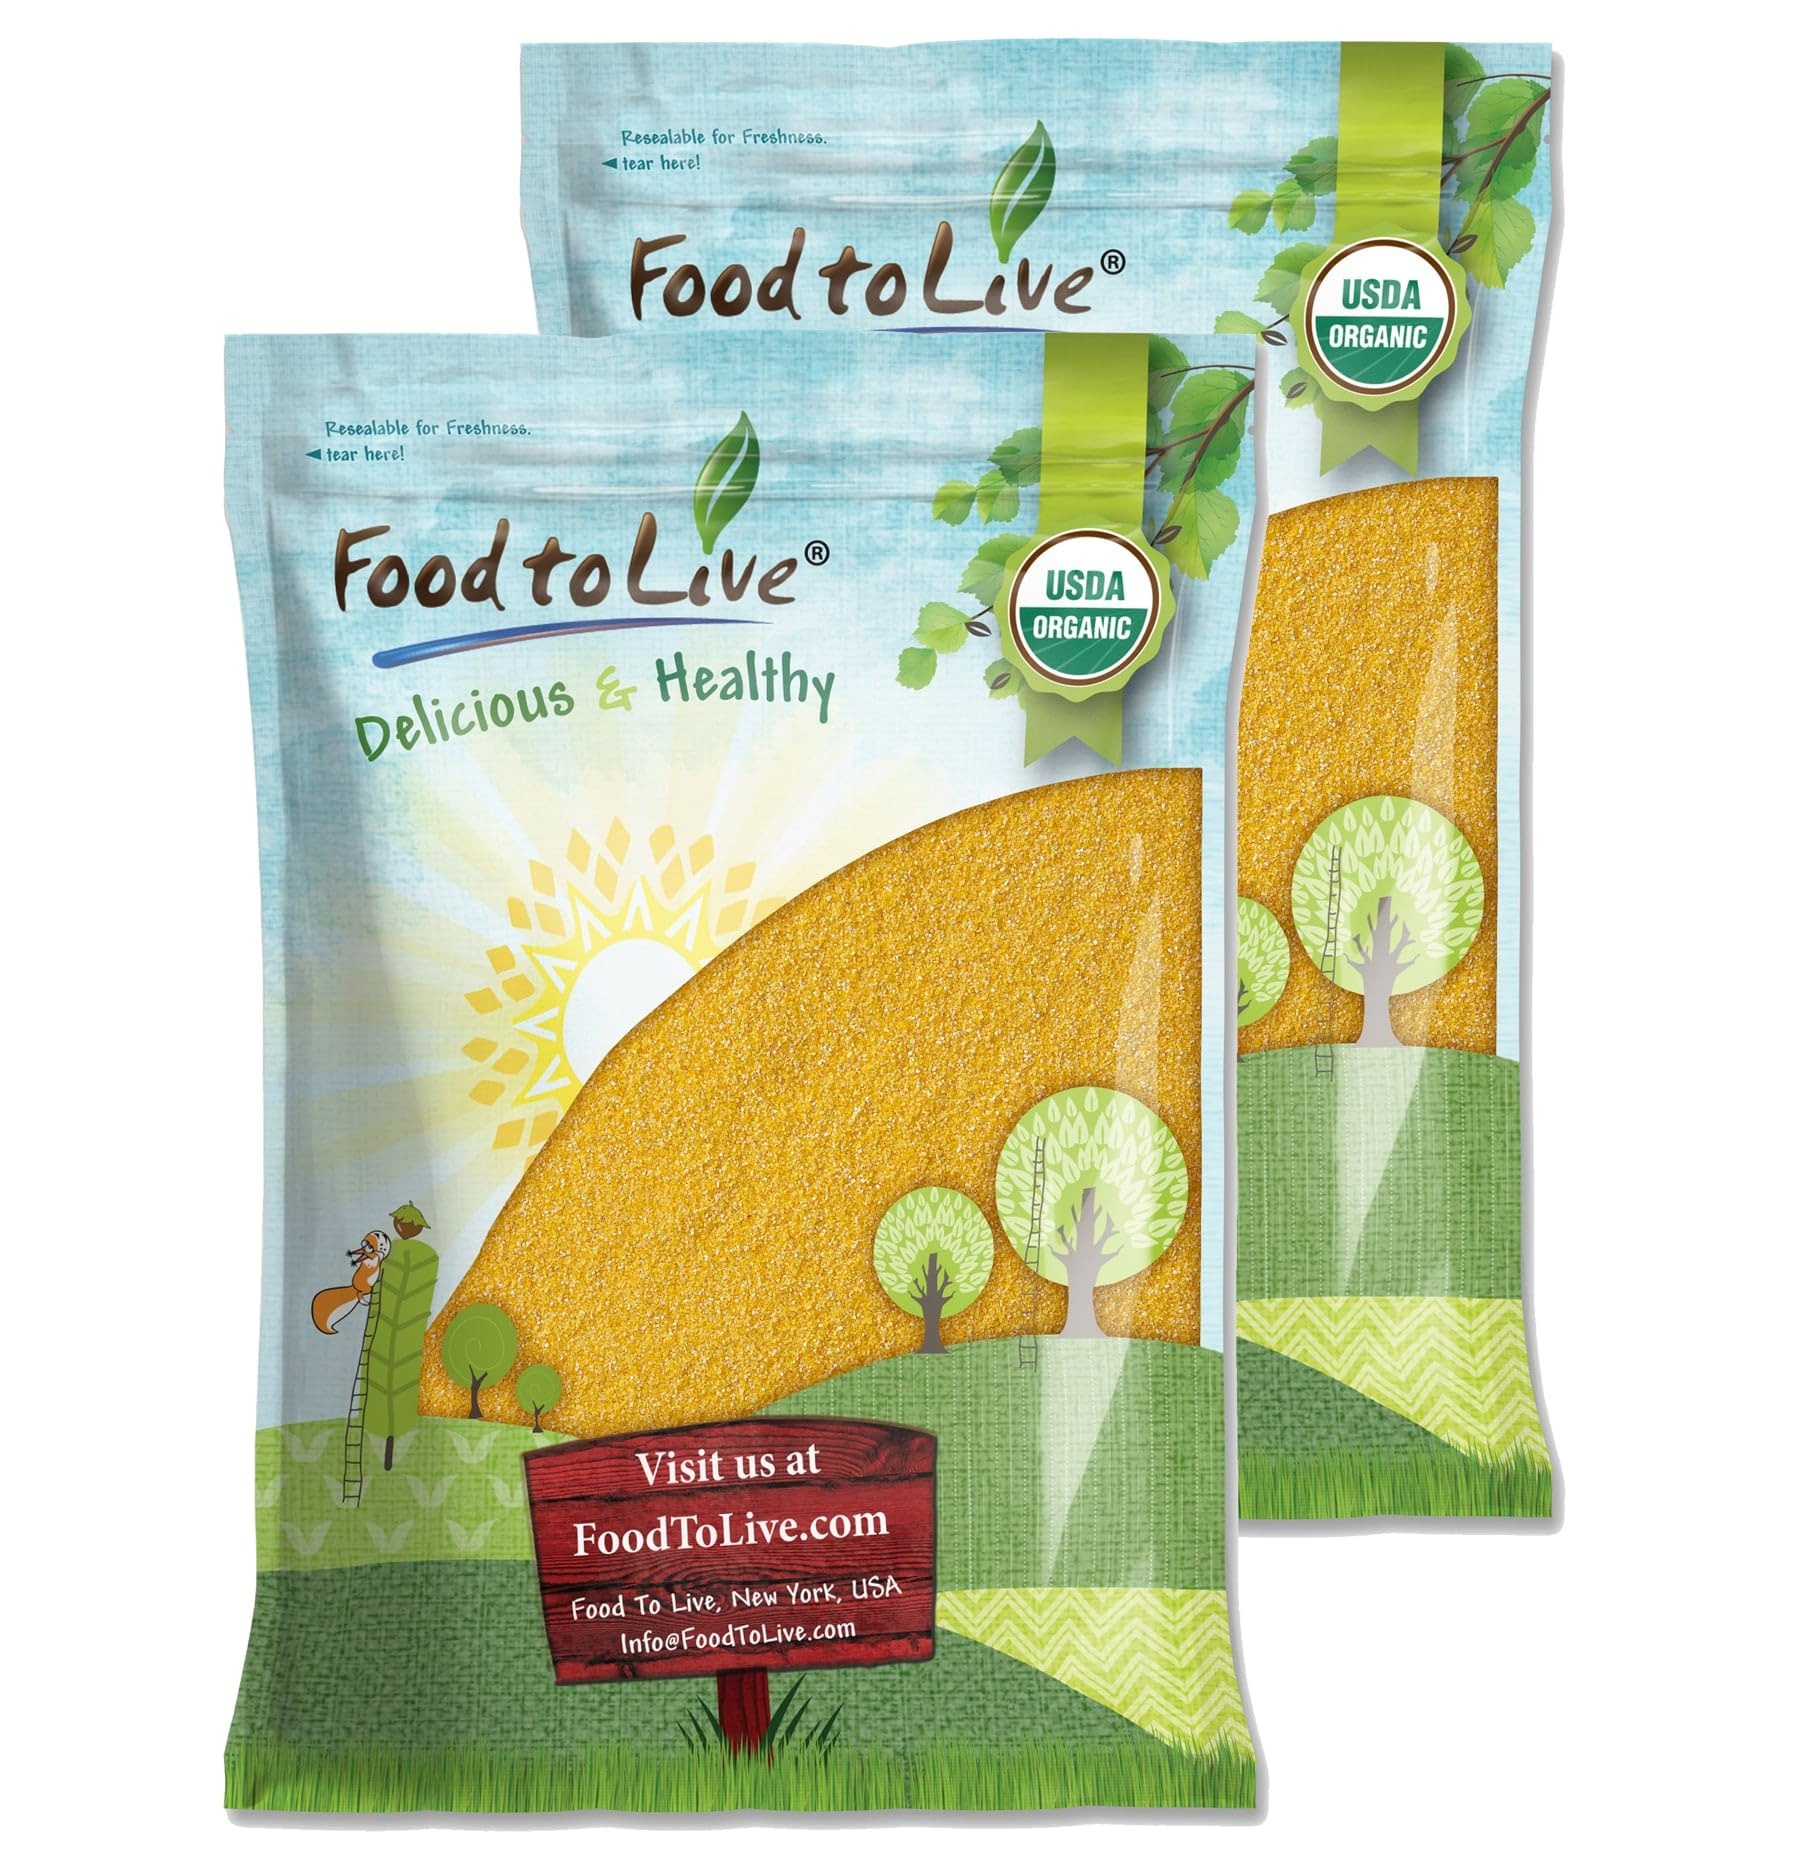
Item Name: Food to Live Gluten-Free Organic Yellow Polenta, 20 Pounds - Premium Italian Stone-Ground Cornmeal, Non-GMO, Vegan, Kosher - Perfect for Creamy Dishes, Cereal, Porridge & Baking.
Bullet Point 1: ✔️PREMIUM ITALIAN QUALITY: Made from 100% organic, stone-ground corn grown under the Mediterranean sun, delivering authentic Italian flavor.
Bullet Point 2: ✔️NUTRIENT-RICH SUPERFOOD: A good source of dietary fiber, protein, selenium, magnesium, phosphorus, and Vitamin B, supporting digestion, energy, and overall health.
Bullet Point 3: ✔️GLUTEN-FREE & ALL-NATURAL: Non-GMO, vegan, and kosher, suitable for a variety of diets and perfect for health-conscious cooking.
Bullet Point 4: ✔️VERSATILE INGREDIENT: Ideal for creamy polenta, crispy fries, savory crusts for pizza or tarts, porridge, and even baking.
Bullet Point 5: ✔️EASY STORAGE & LONG SHELF LIFE: Stays fresh for up to 1.5 years when stored in a cool, dry place.
Product Description: <br>Discover the authentic taste of Italy with our Gluten-Free Organic Yellow Polenta, made from 100% organic, stone-ground corn. This premium polenta is carefully crafted in Italy, where the sun-kissed fields produce golden corn with exceptional flavor. Naturally gluten-free, Non-GMO, vegan, and kosher, it’s a versatile ingredient for countless culinary creations.<br> <br>Whether you’re making a creamy polenta dish, crispy polenta fries, or a unique crust for pizzas and savory tarts, this Italian cornmeal delivers perfect texture and taste every time. Its smooth, slightly nutty flavor adds a traditional touch to both savory and sweet recipes. From hearty porridge to baked goods, this polenta is an essential addition to your pantry.<br> <br>Suggested Uses:<br> <br>Cook into a creamy side dish or porridge.<br> <br>Chill, slice, and bake or fry for crispy polenta fries.<br> <br>Use as a base for gluten-free pizza or tart crusts.<br> <br>Incorporate into batters for cakes, muffins, or cornbread.<br> <br>Pair with roasted vegetables, stews, or grilled meats for a rustic meal.<br> <br>Storage Instructions:<br> <br>Store in a cool, dry place in an airtight container to maintain freshness. For extended storage, refrigeration or freezing is recommended.<br> <br>Why Choose Gluten-Free Organic Yellow Polenta?<br> <br>This Italian stone-ground cornmeal is perfect for anyone who values high-quality, versatile ingredients. Whether for everyday meals or special occasions, it brings authentic flavor and texture to every dish.<br>
Value: 320.0
Unit: Ounce

Price: 87.66